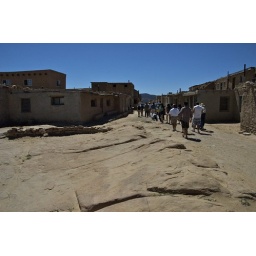
Tourists walking by rock basin